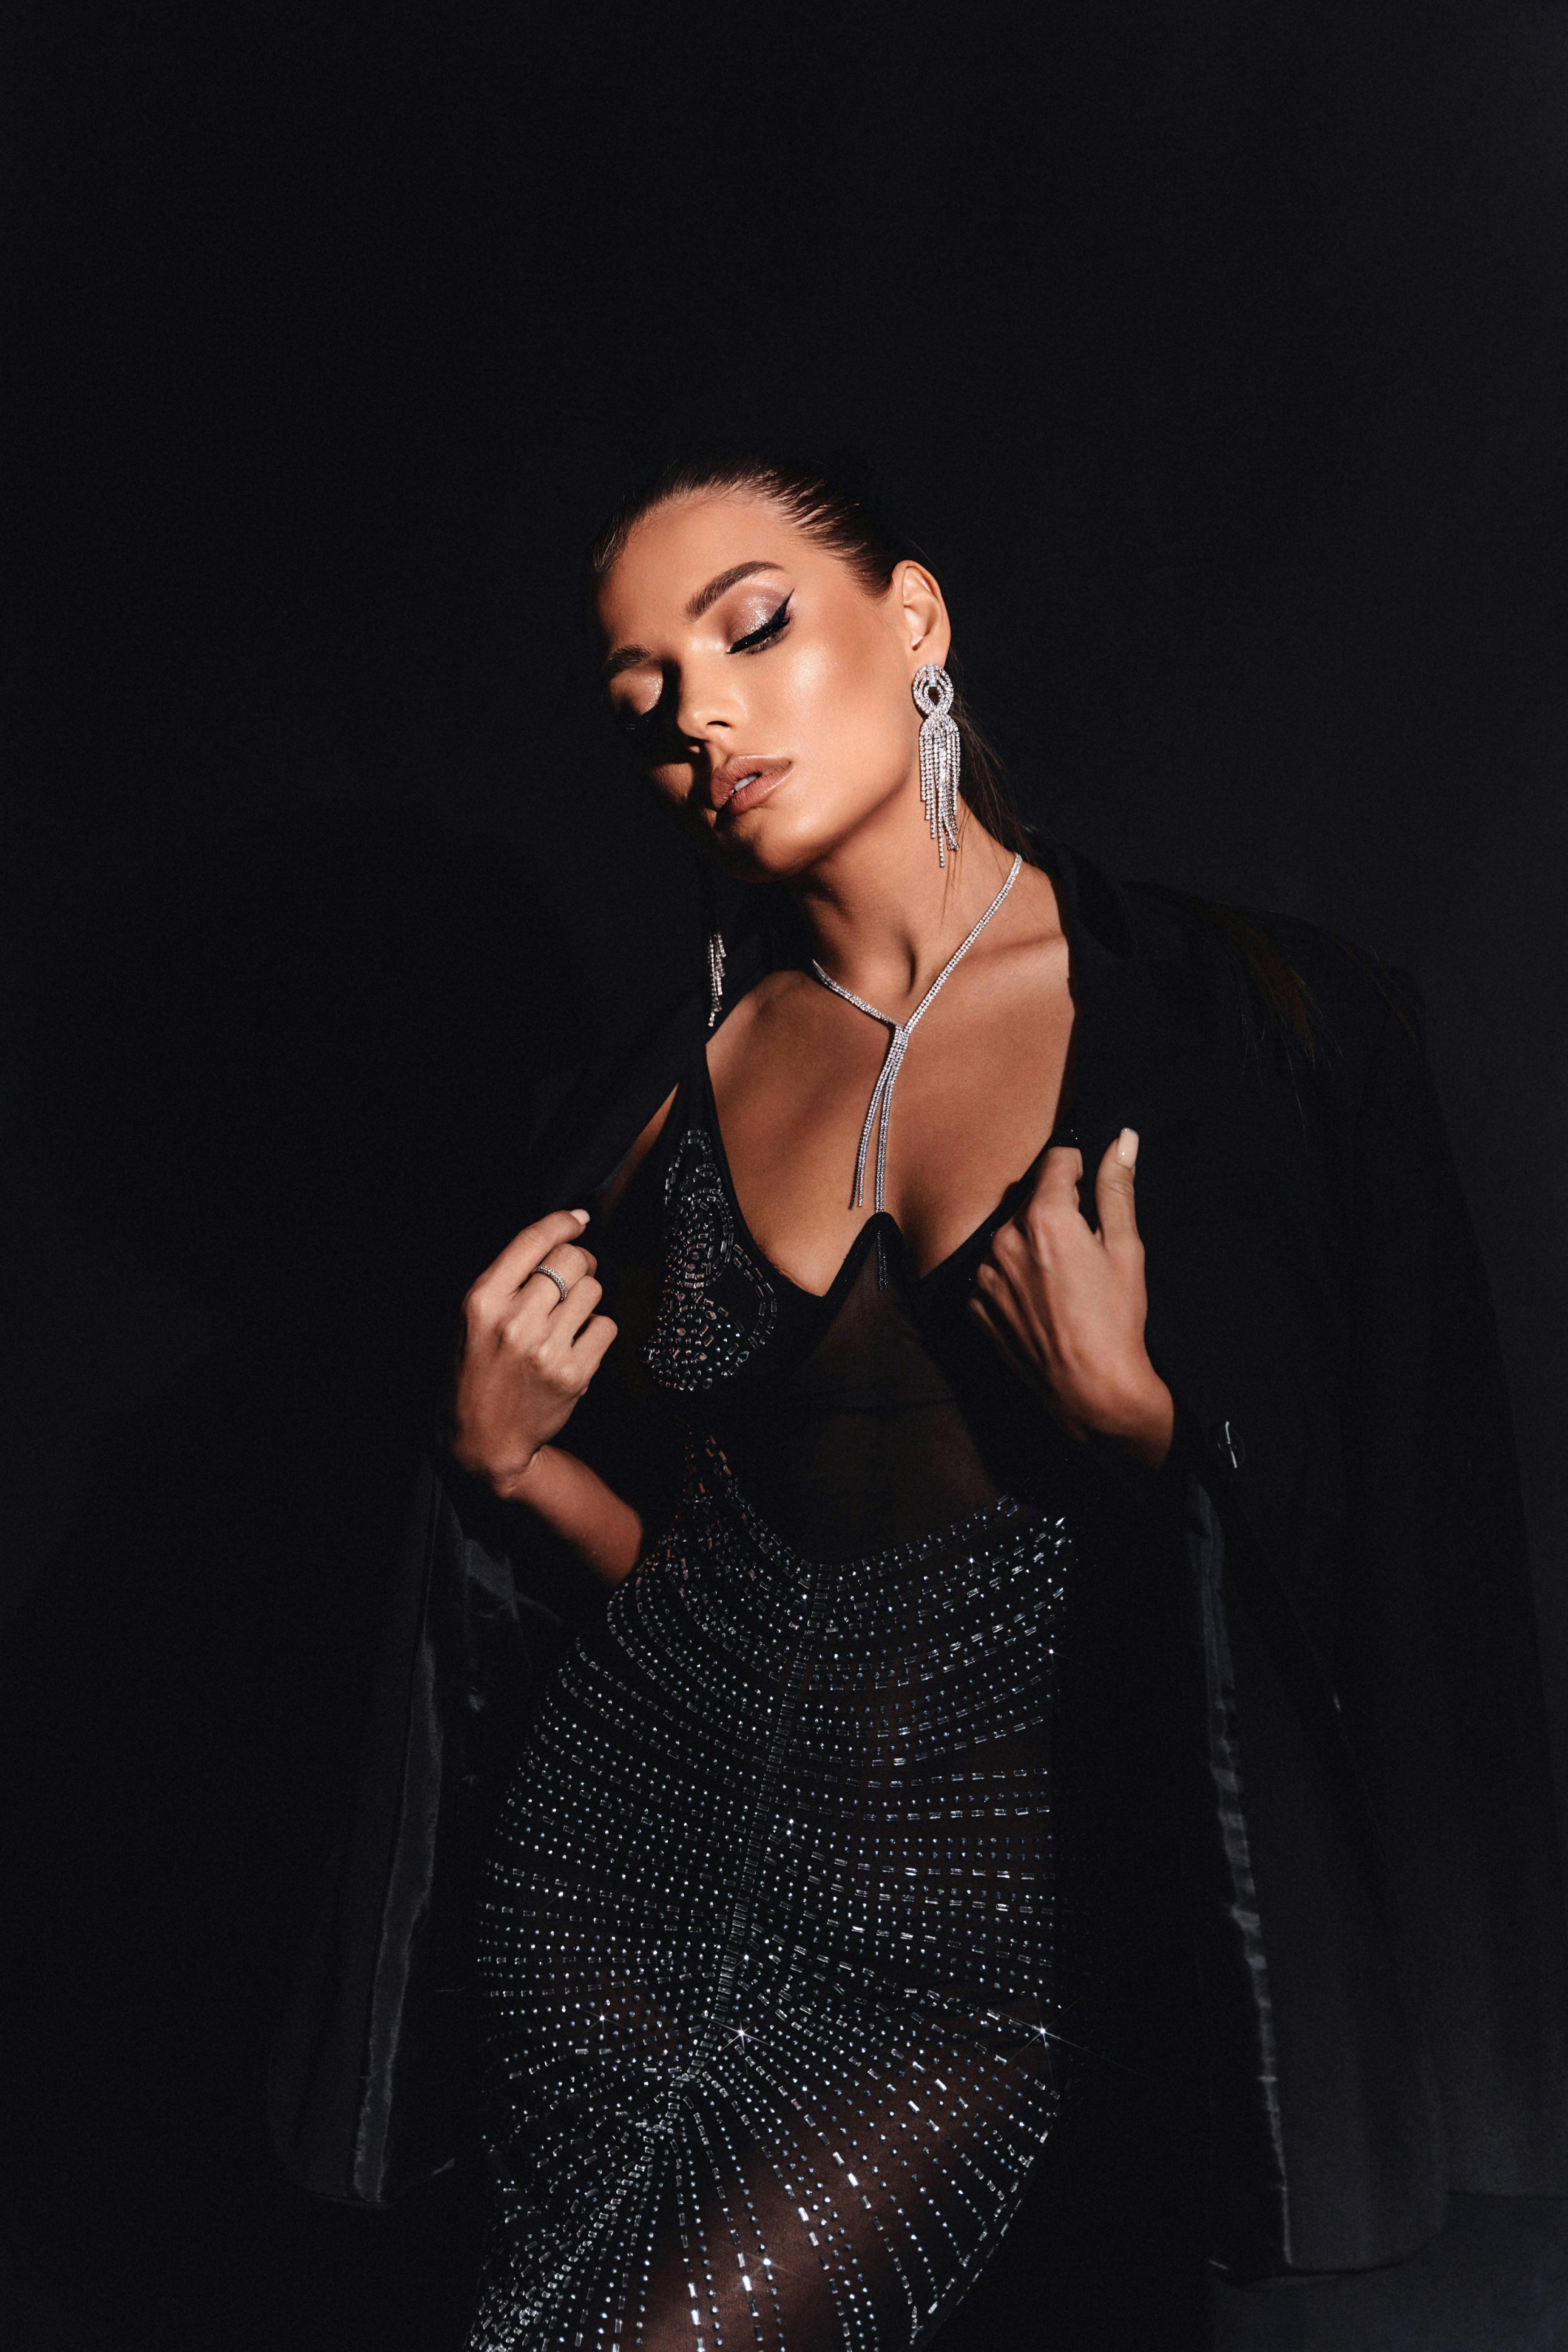
woman, lips, fashion, beauty, black hair, black, fashion model, model, waist, photo shoot, fetish model, long hair, See through clothing, abdomen, portrait photography, makeover, little black dress, One piece garment, art model, cocktail dress, body jewelry, embellishment